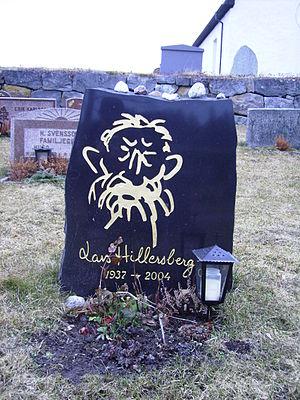
Lars Hillersberg est un caricaturiste et auteur de bande dessinée suédois. Influencé par la contreculture et l'underground des années 1960, il a passé sa vie à dénoncer les hypocrisies de la société suédoise. Certains de ses dessins anti-israéliens réalisés au tournant des années 2000 ont causé des controverses, certains y voyant de l'antisémitisme.